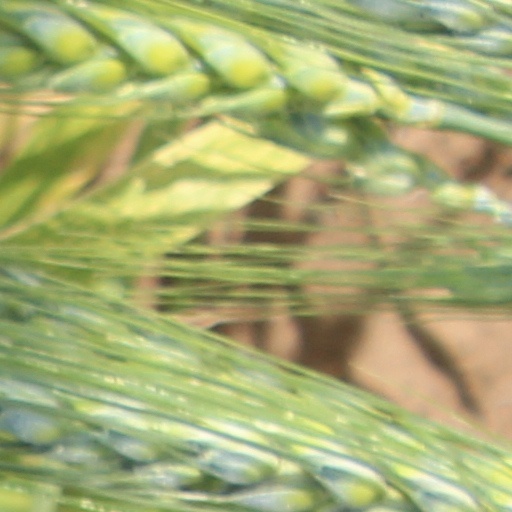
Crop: wheat